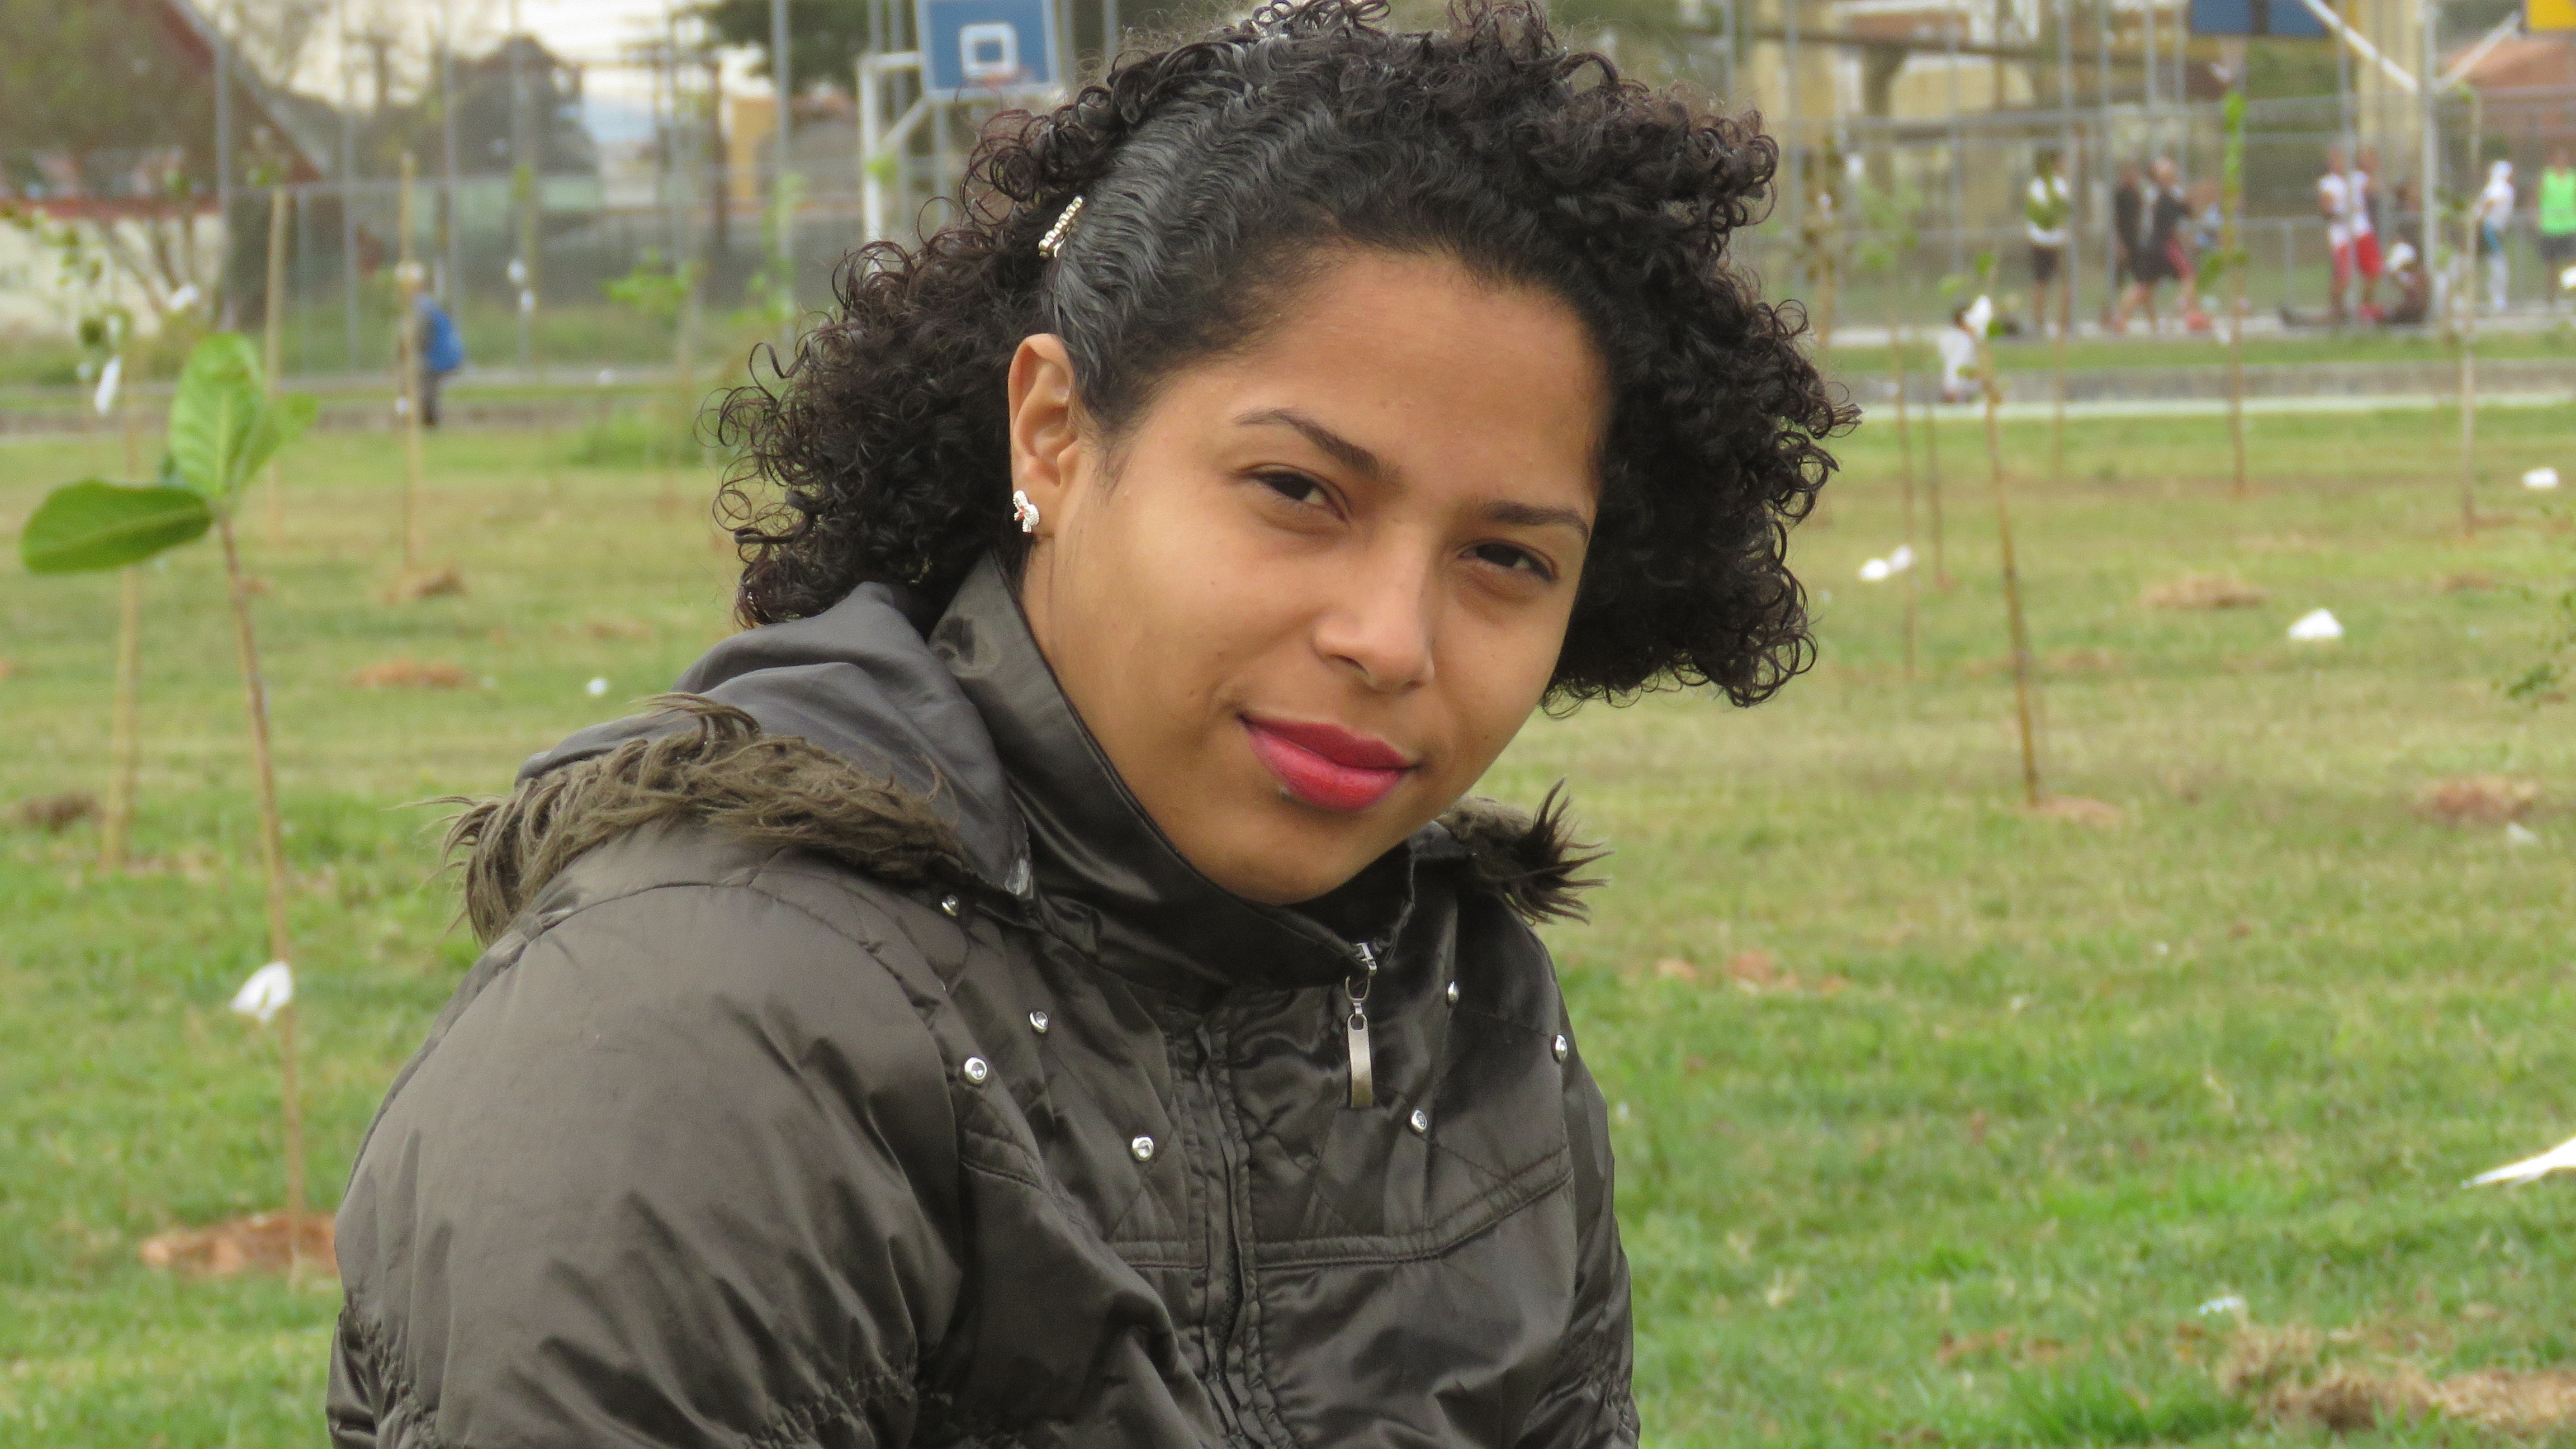
person, people, girl, profile, photo, youth, natural, curly hair, teenager, outdoors, face, family, green grass